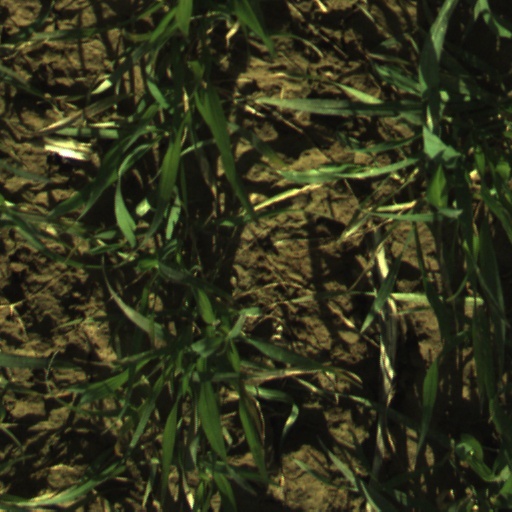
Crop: wheat